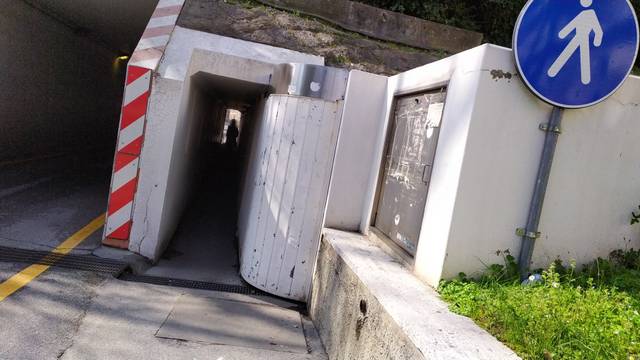
Region: Italy
Coordinates: 45.404, 11.888